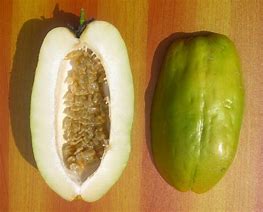
Label: others